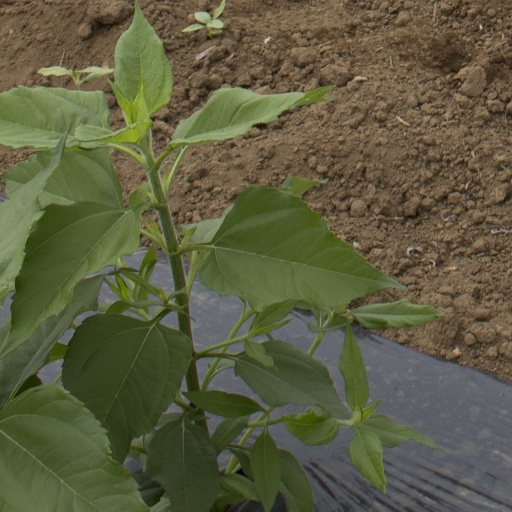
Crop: Jerusalem artichoke